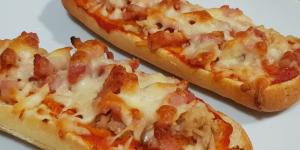
paninis de bacon y queso